Russo-Balt

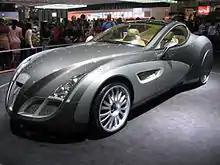
Russo-Baltique Impression concept car (2006).

The brand "Руссо-Балт" was resurrected in 2006 by a group of German and Russian investors to propose a luxury concept car, the Russo-Baltique Impression, billed as a coupé with strong hints of European styling of the early 1930s. The car uses mechanical parts of Mercedes origin (Mercedes CL63 AMG), was first introduced at the 2006 Concours d'Elegance.